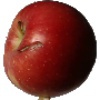
Label: braeburn_apple